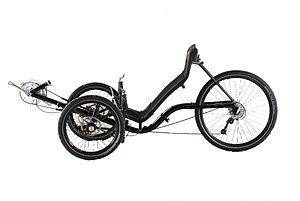
Un tricycle est un véhicule à trois roues. Il peut être non motorisé et actionné par la force humaine, de type vélocipède, ou motorisé par un moteur thermique ou électrique.